Jim McMillan (speedway rider)

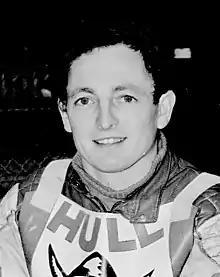

James Dunn Templeton McMillan (born 3 December 1945), better known as Jim McMillan or Jimmy McMillan, is a retired Scottish motorcycle speedway rider. He earned 4 caps for the Scotland national speedway team, 31 caps for the Great Britain national speedway team and 28 caps for the England national speedway team.